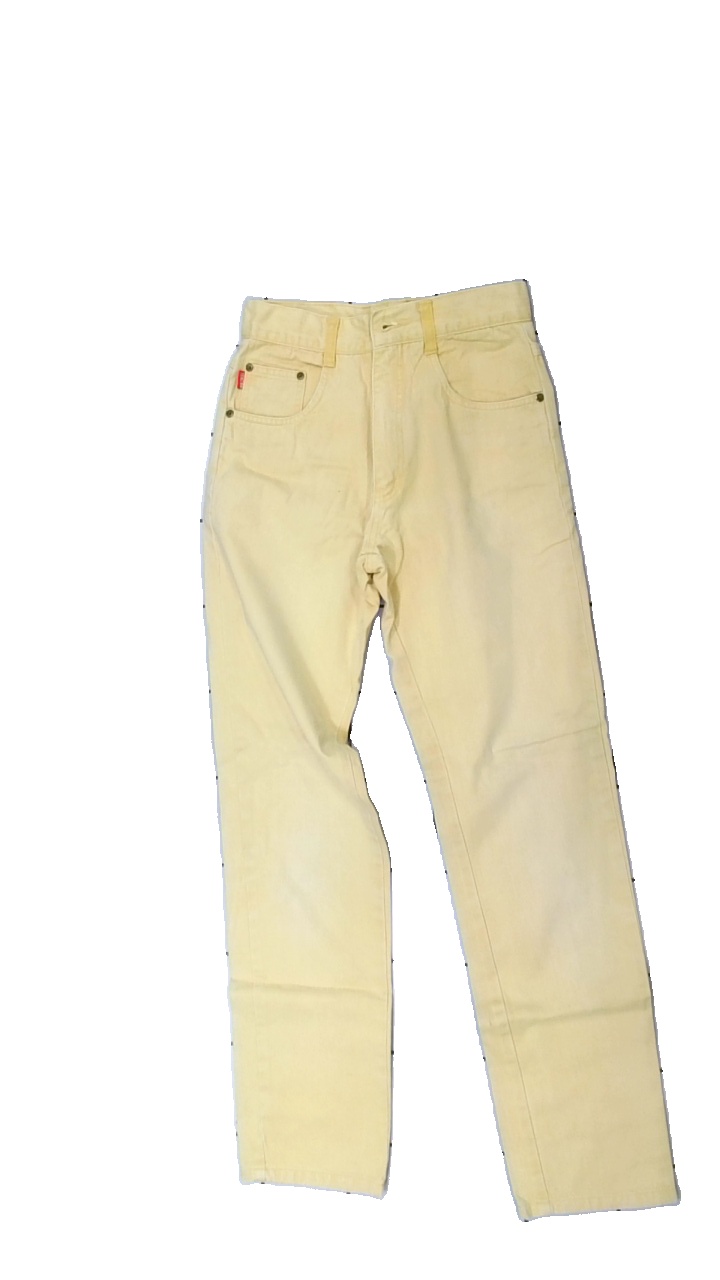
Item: Jeans (Children)
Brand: Zenza
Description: gula jeans, lite ojämn färg
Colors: Yellow
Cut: Regular
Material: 100% cotton
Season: All
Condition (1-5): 4
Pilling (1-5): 5
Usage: Reuse
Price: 50-100